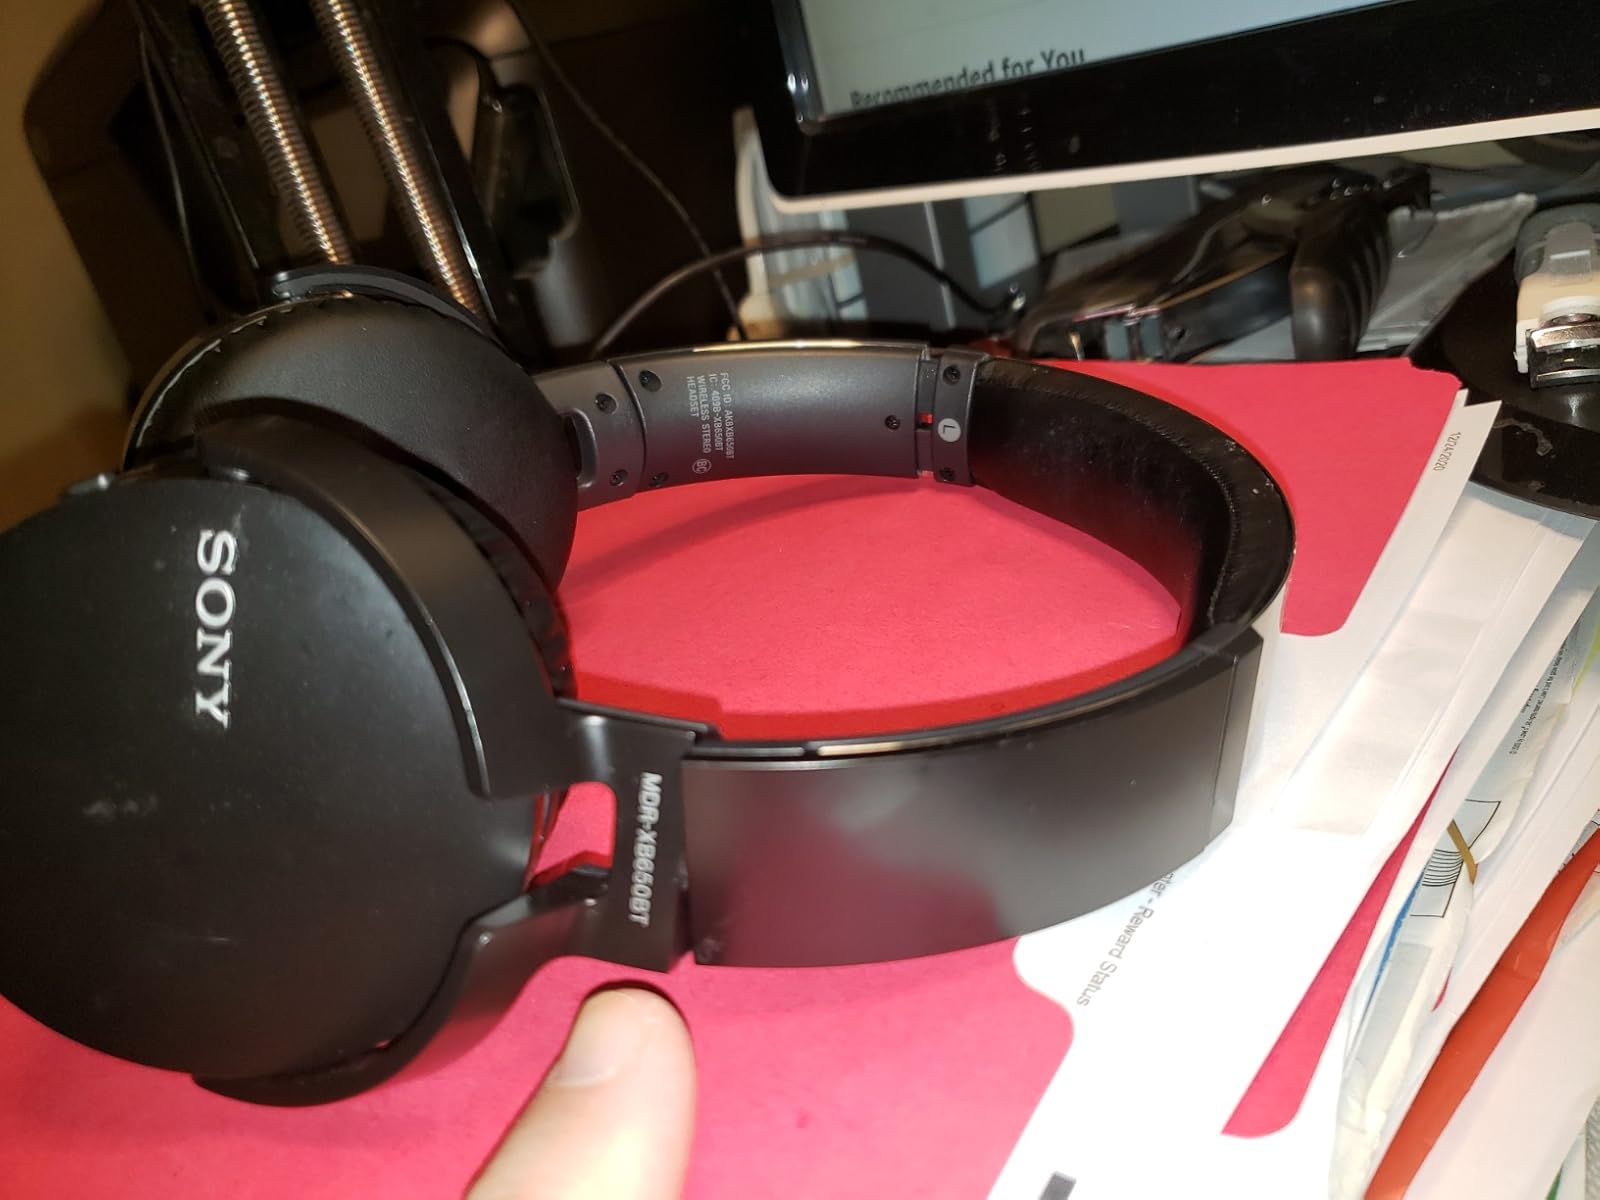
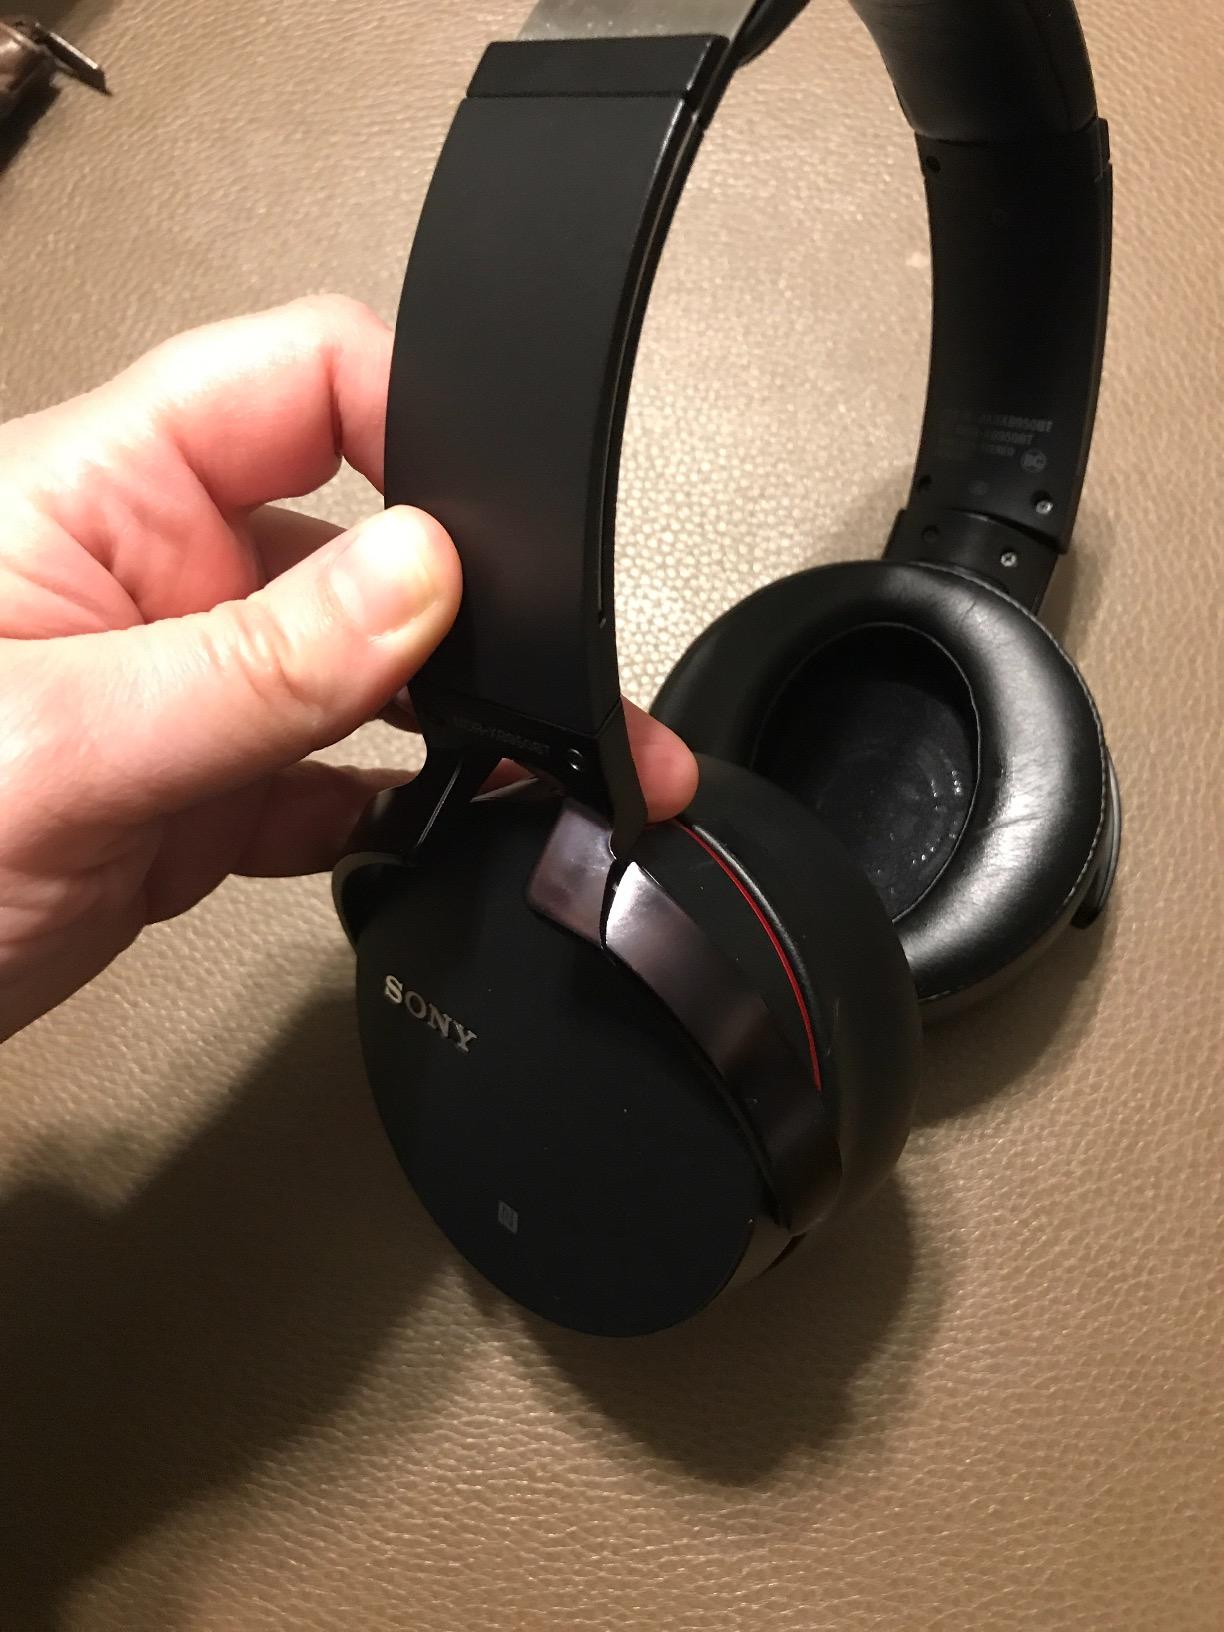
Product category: headphones
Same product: no